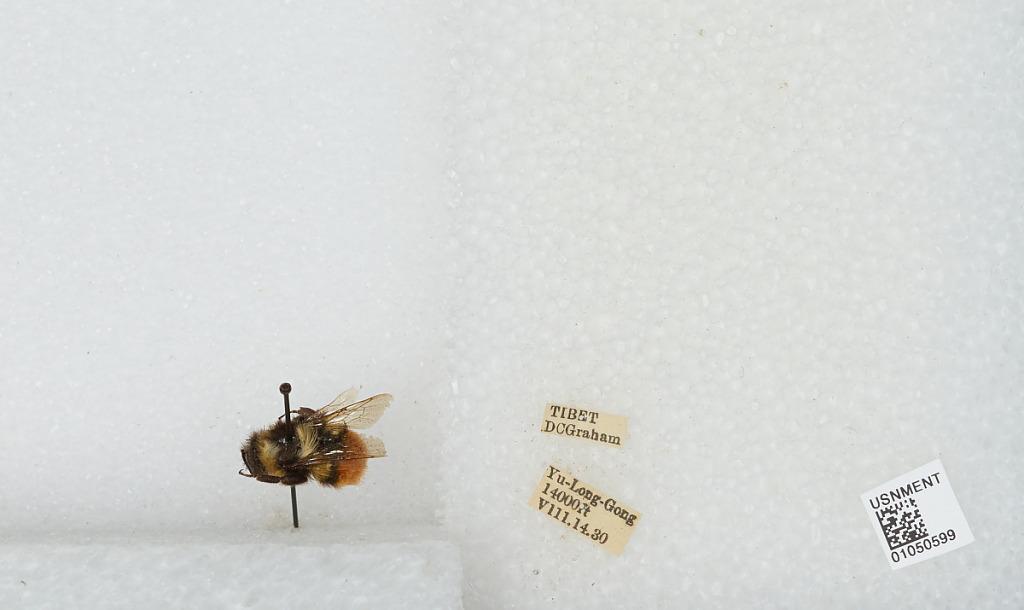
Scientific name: Bombus sp.
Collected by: D. Graham
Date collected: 1930-8-14
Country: China
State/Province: Tibet Autonomous Region
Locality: Yu-Long-Gong